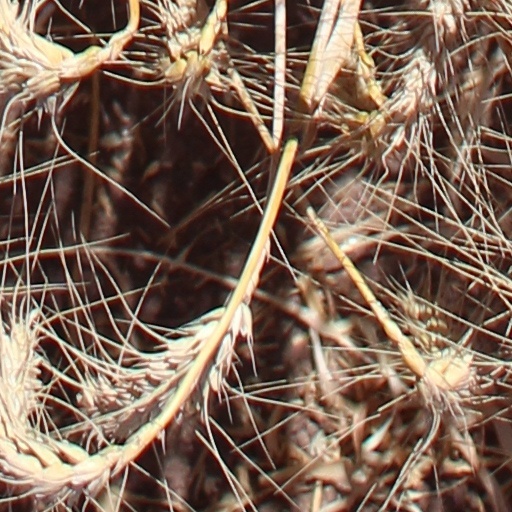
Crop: wheat